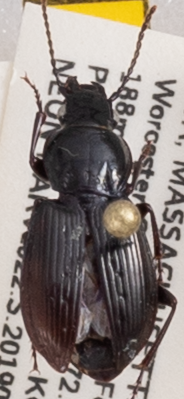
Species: Pterostichus pensylvanicus
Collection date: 2019-07-30
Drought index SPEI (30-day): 0.71
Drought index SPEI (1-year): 2.09
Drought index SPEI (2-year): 2.09